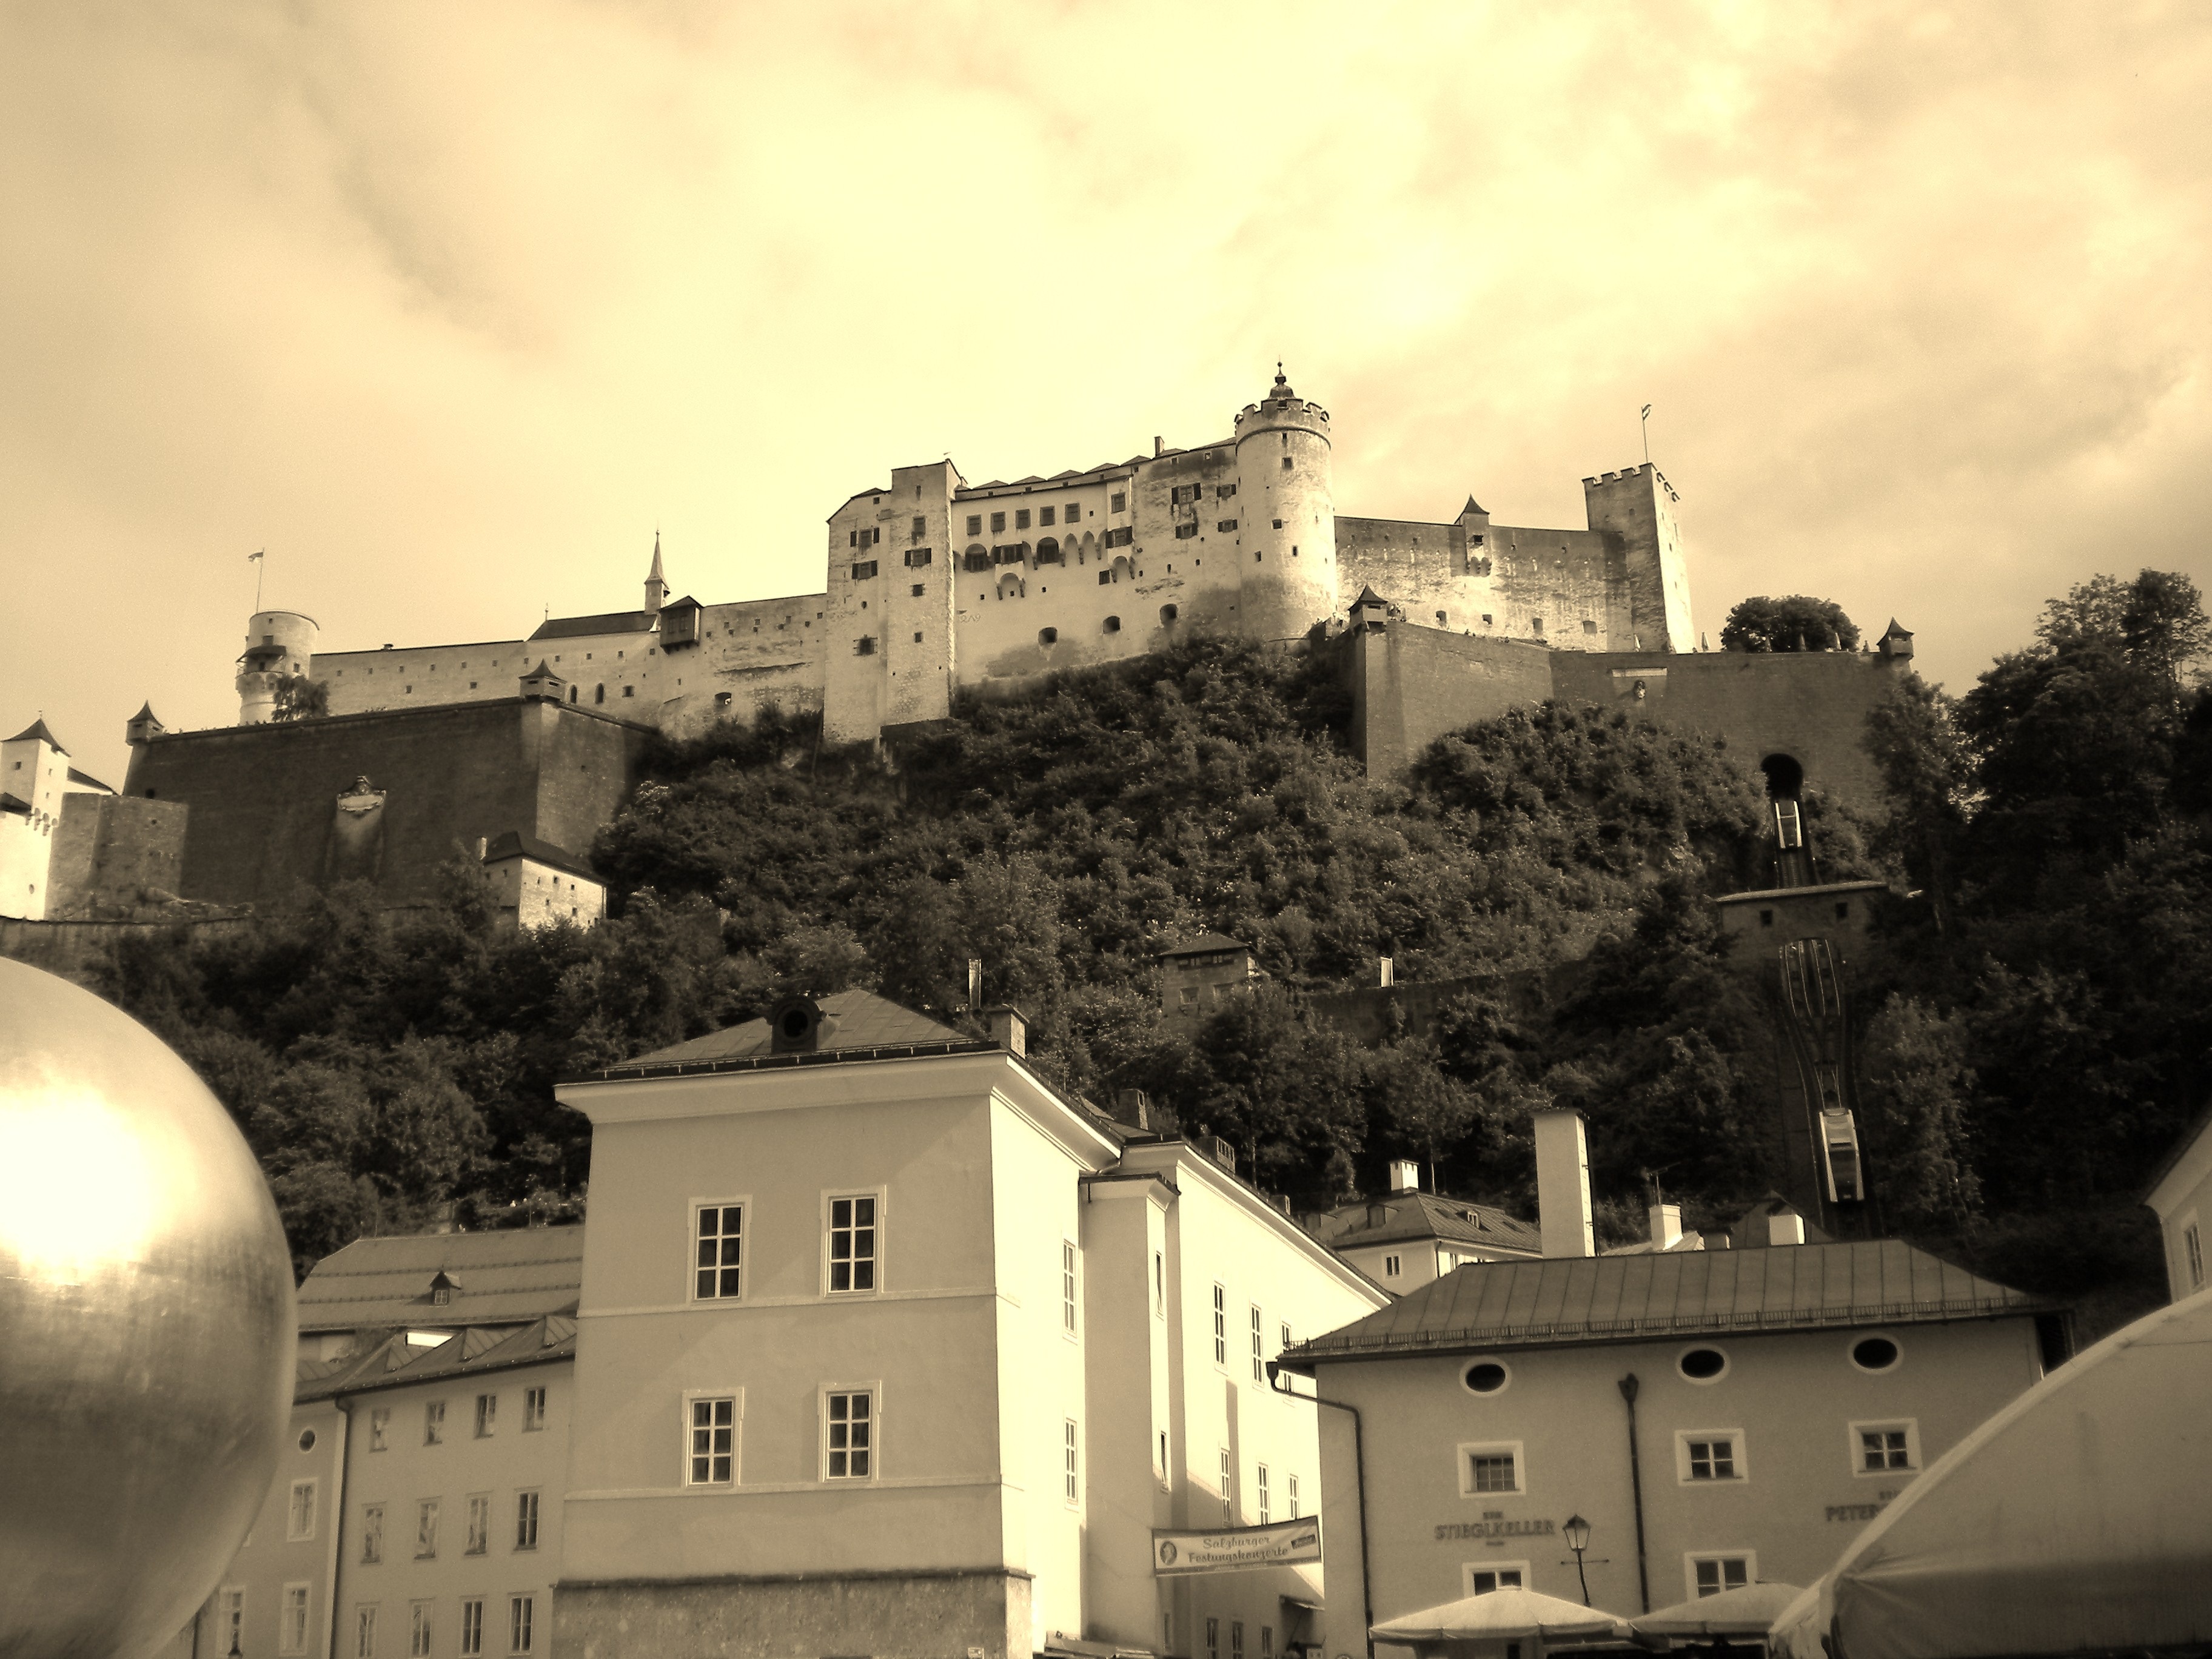
building, chateau, castle, austria, fortress, salzburg, hohensalzburg fortress